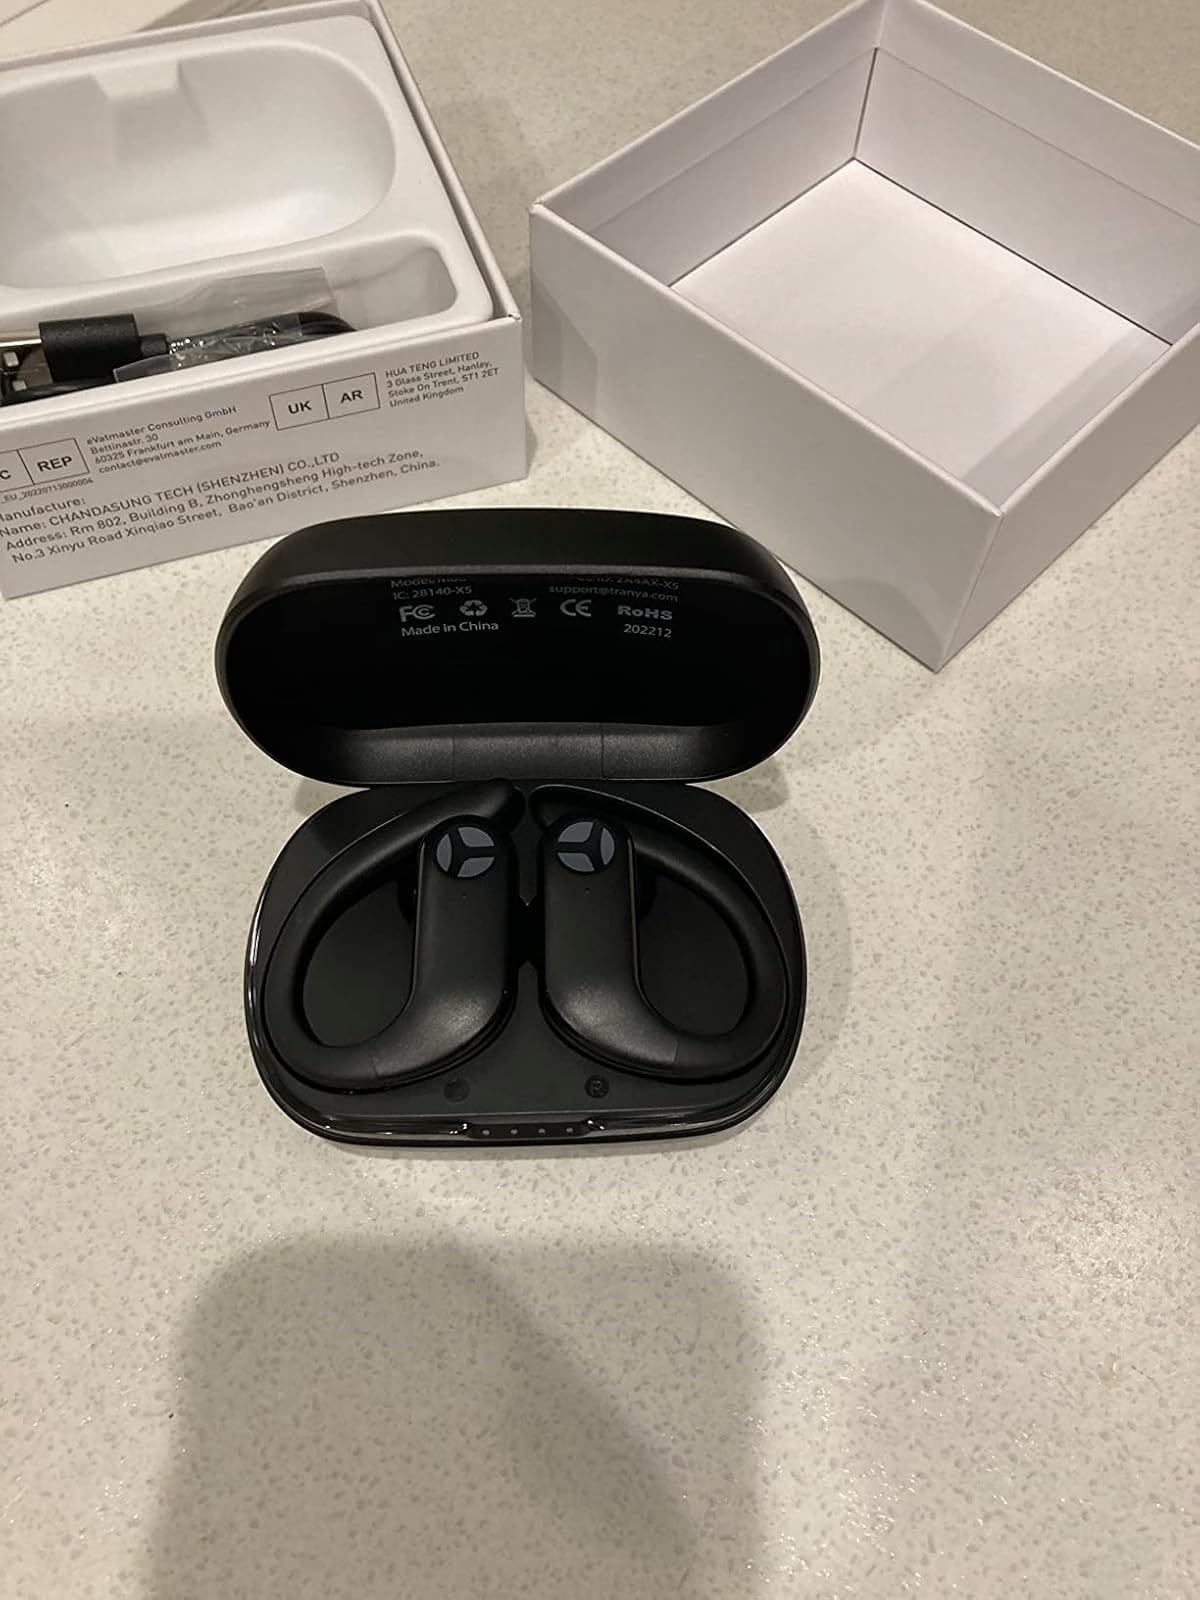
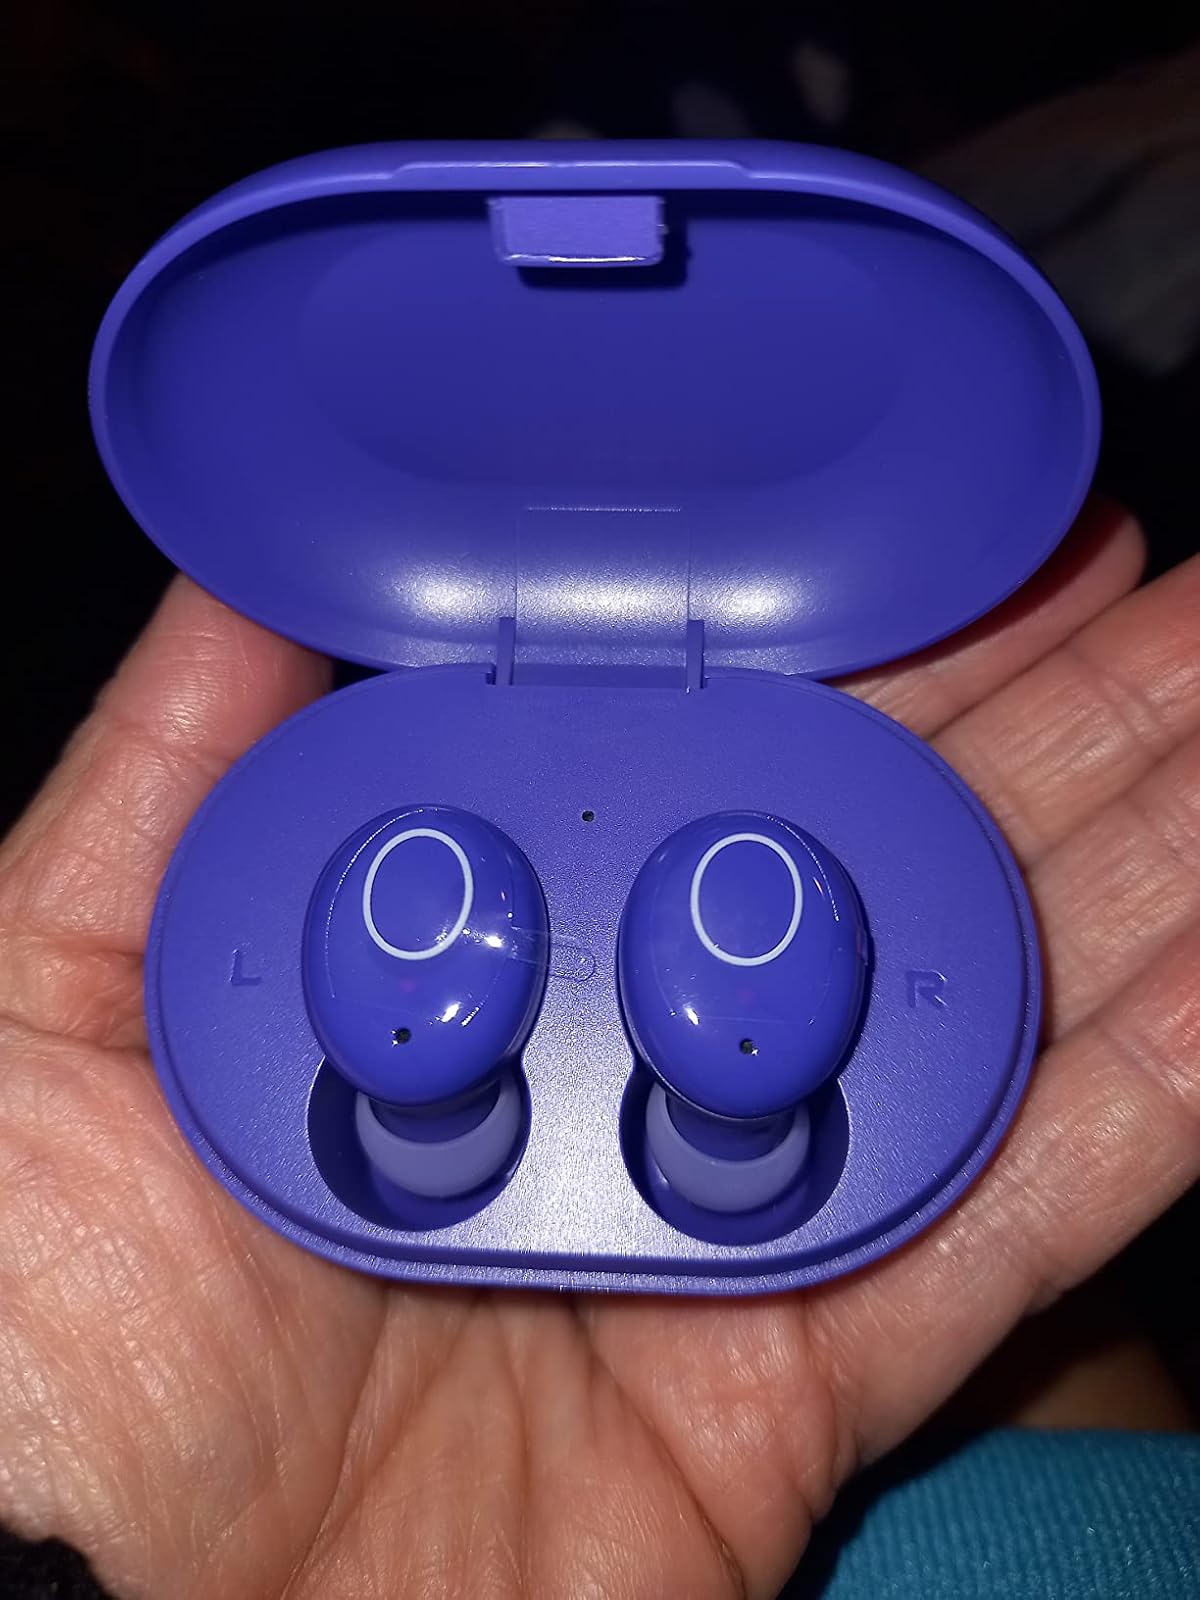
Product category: earbuds
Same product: no